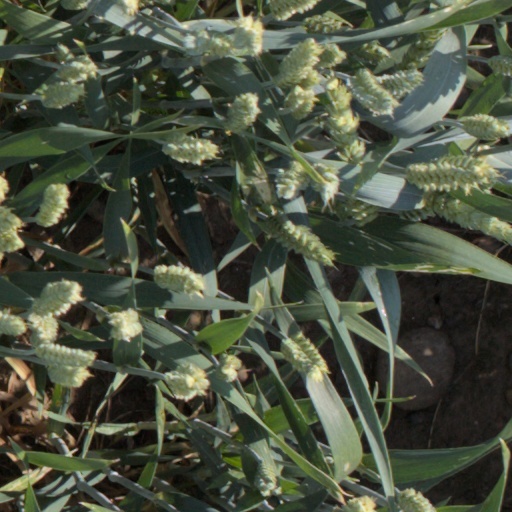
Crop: wheat